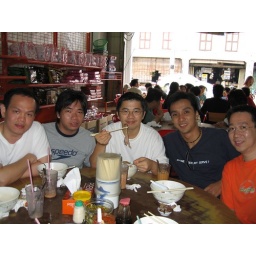
After waiting seat in Bidor, we are enjoying duck noodle...